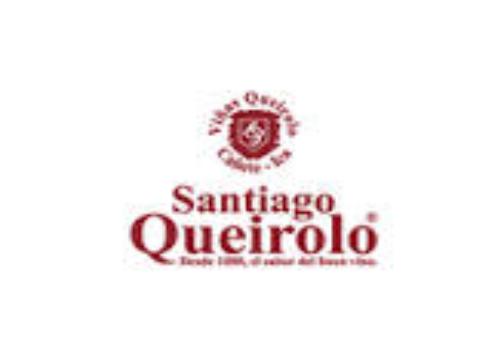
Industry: Food